Cruelty to animals

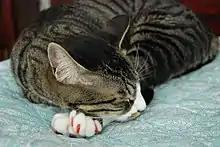
Cat with red nail caps

Primate cognition encompasses a wide range of advanced intellectual and behavioral skills, including problem-solving, tool use, social learning, cooperation, and even cultural transmission. Monkey meat is the flesh and other edible parts derived from monkeys, a kind of bushmeat. Human consumption of monkey meat has been historically recorded in numerous parts of the world, including multiple Asian and African nations. Monkey meat consumption has been reported in parts of Europe and the Americas as well. Monkey brains is a supposed dish consisting of, at least, partially, the brain of some species of monkey or ape.